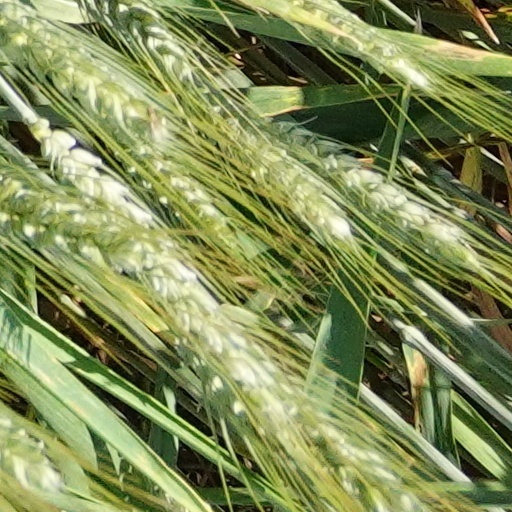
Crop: wheat